2014 Singapore Grand Prix

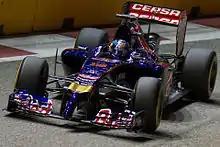
Jean-Éric Vergne achieved Toro Rosso's best result of the season in sixth place.

Drivers who scored championship points are denoted in bold.